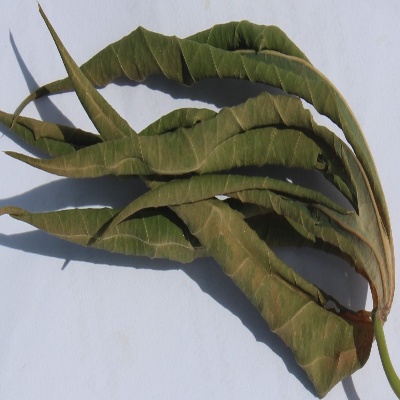
Crop: Cassava
Condition: bacterial blight